Kalibo

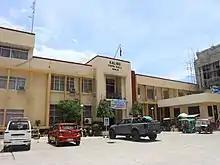
Kalibo Town Hall

When Miguel López de Legazpi arrived in 1569, he discovered that the town already had around 2,000 inhabitants, so he recruited 500 of them to help conquer the rest of the Philippines. On November 3, 1571, it became an "encomienda" and on April 22, 1581, the town became a parish under the Augustinians. During the Spanish era, Kalibo was part of Capiz.